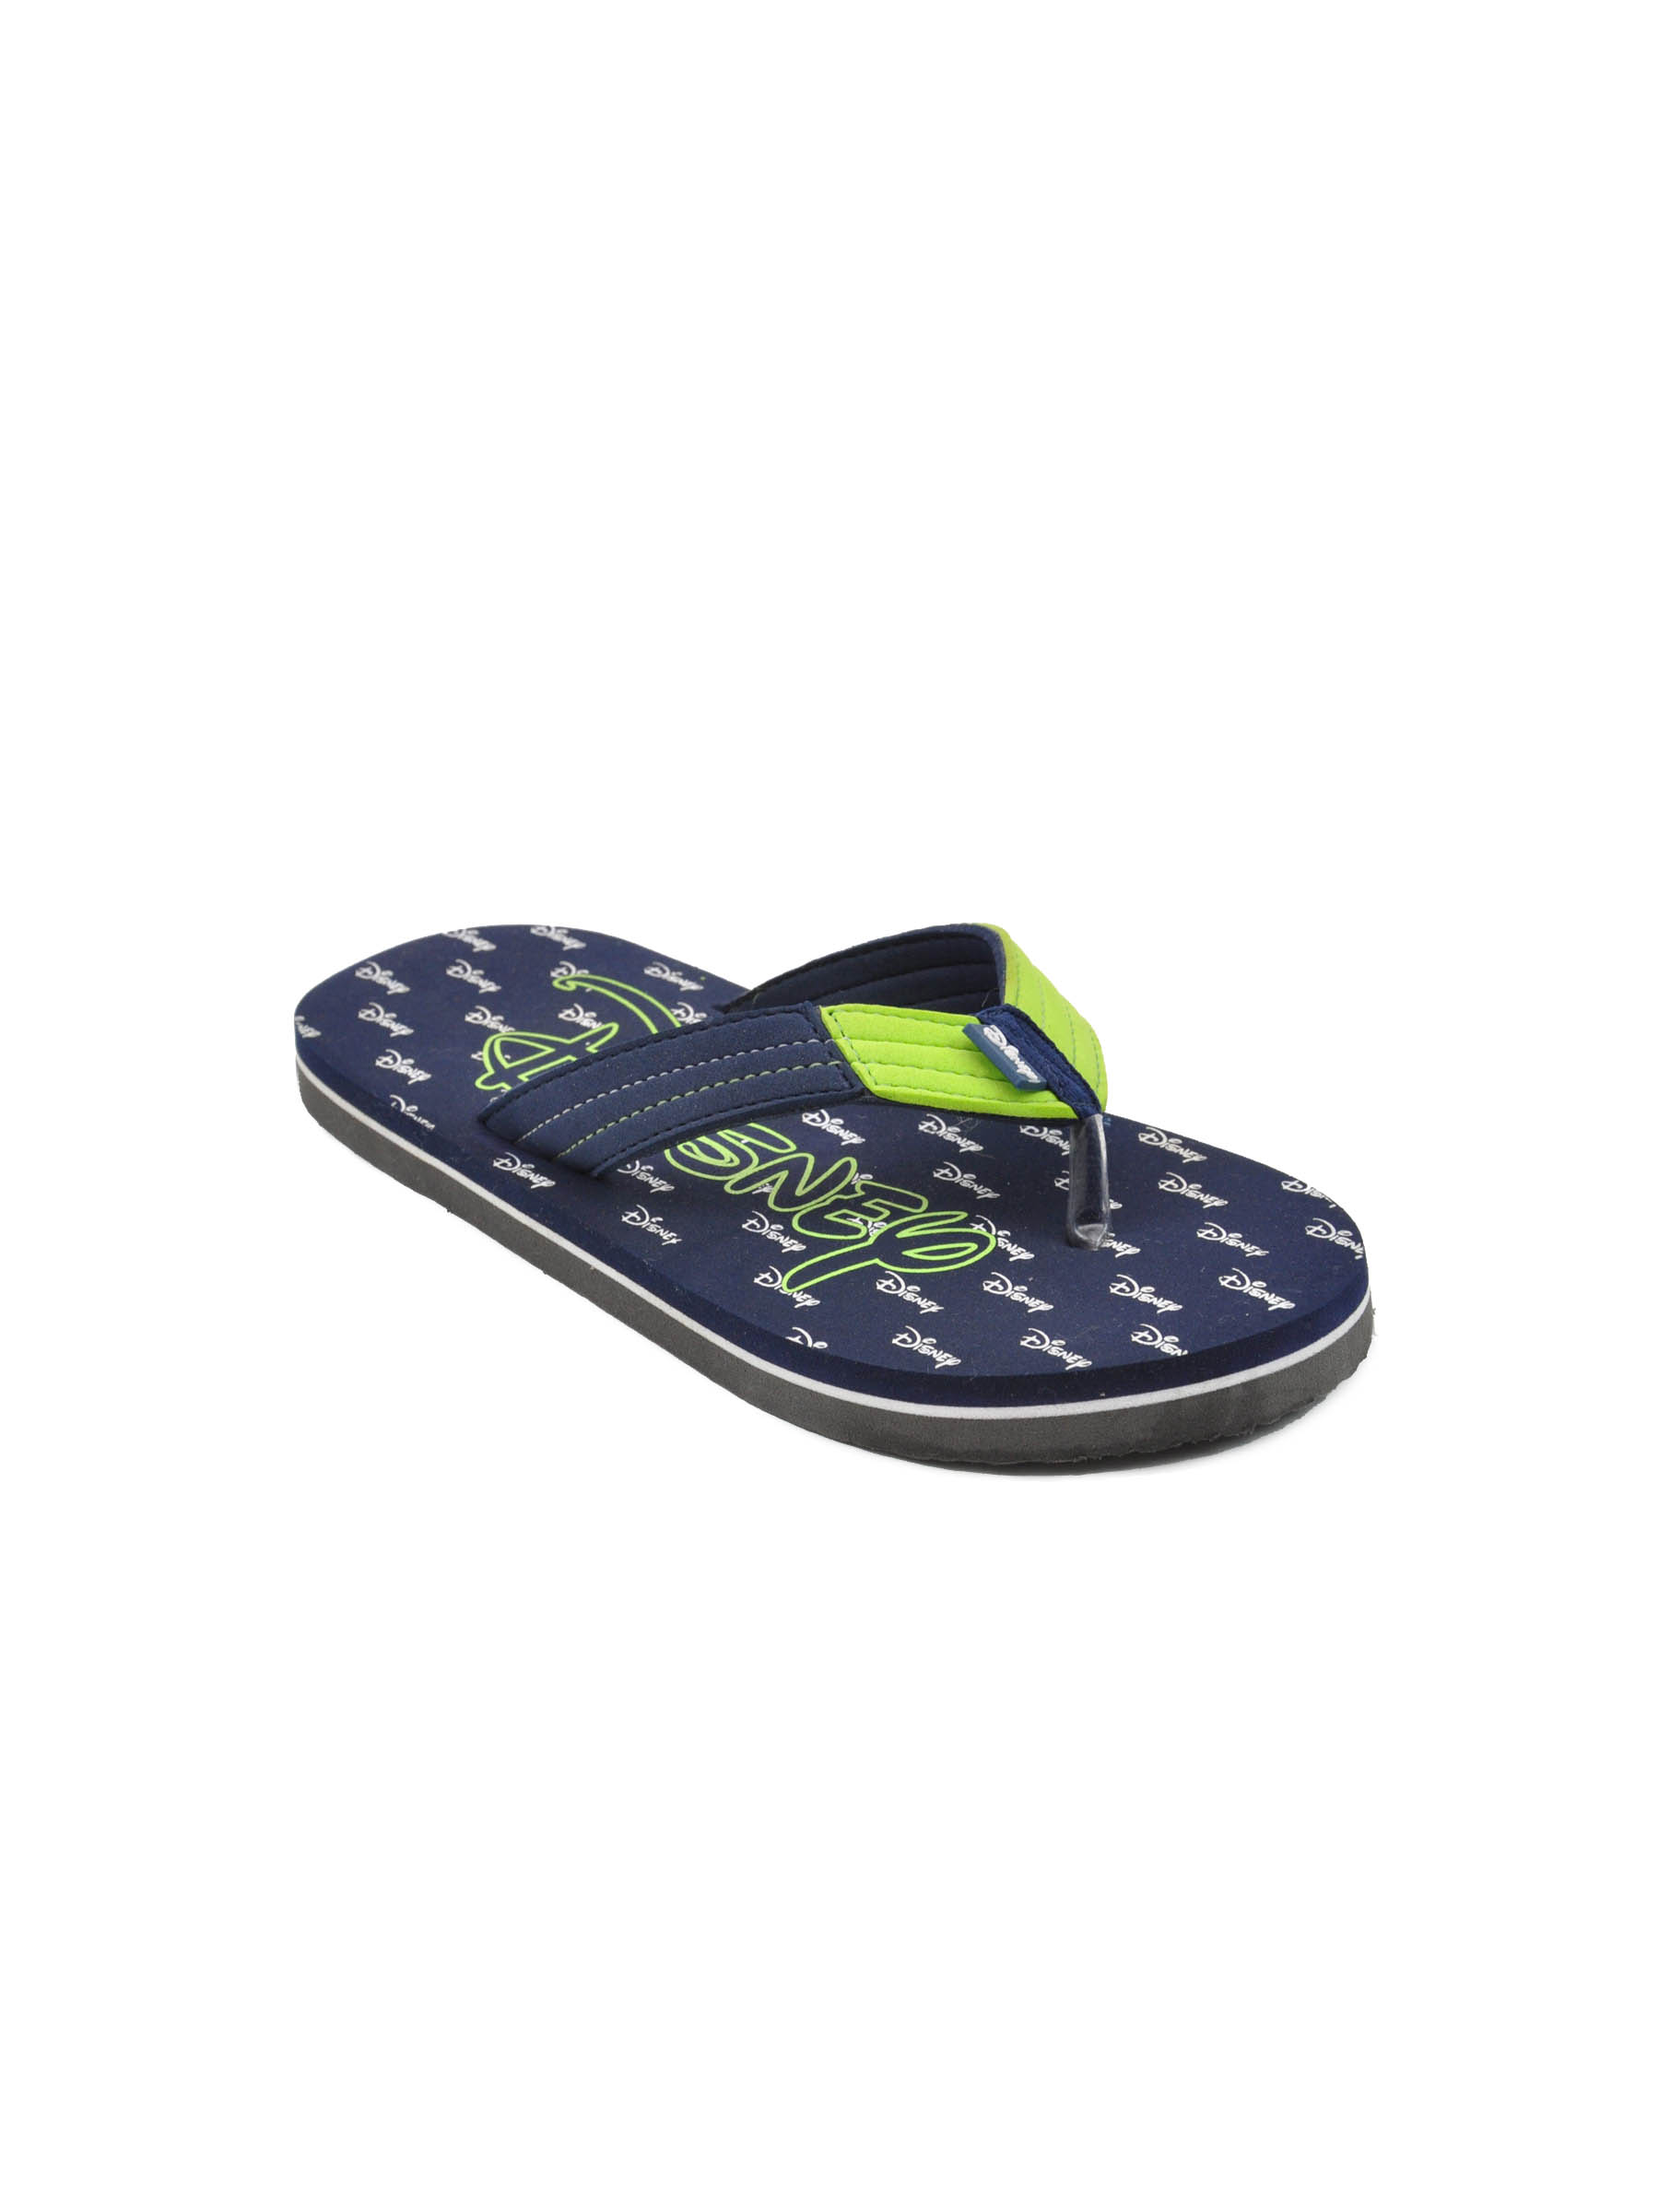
Disney Unisex Kids Basic Navy Blue Flip Flops
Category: Footwear / Flip Flops / Flip Flops
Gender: Unisex
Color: Navy Blue
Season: Winter 2012
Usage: Casual